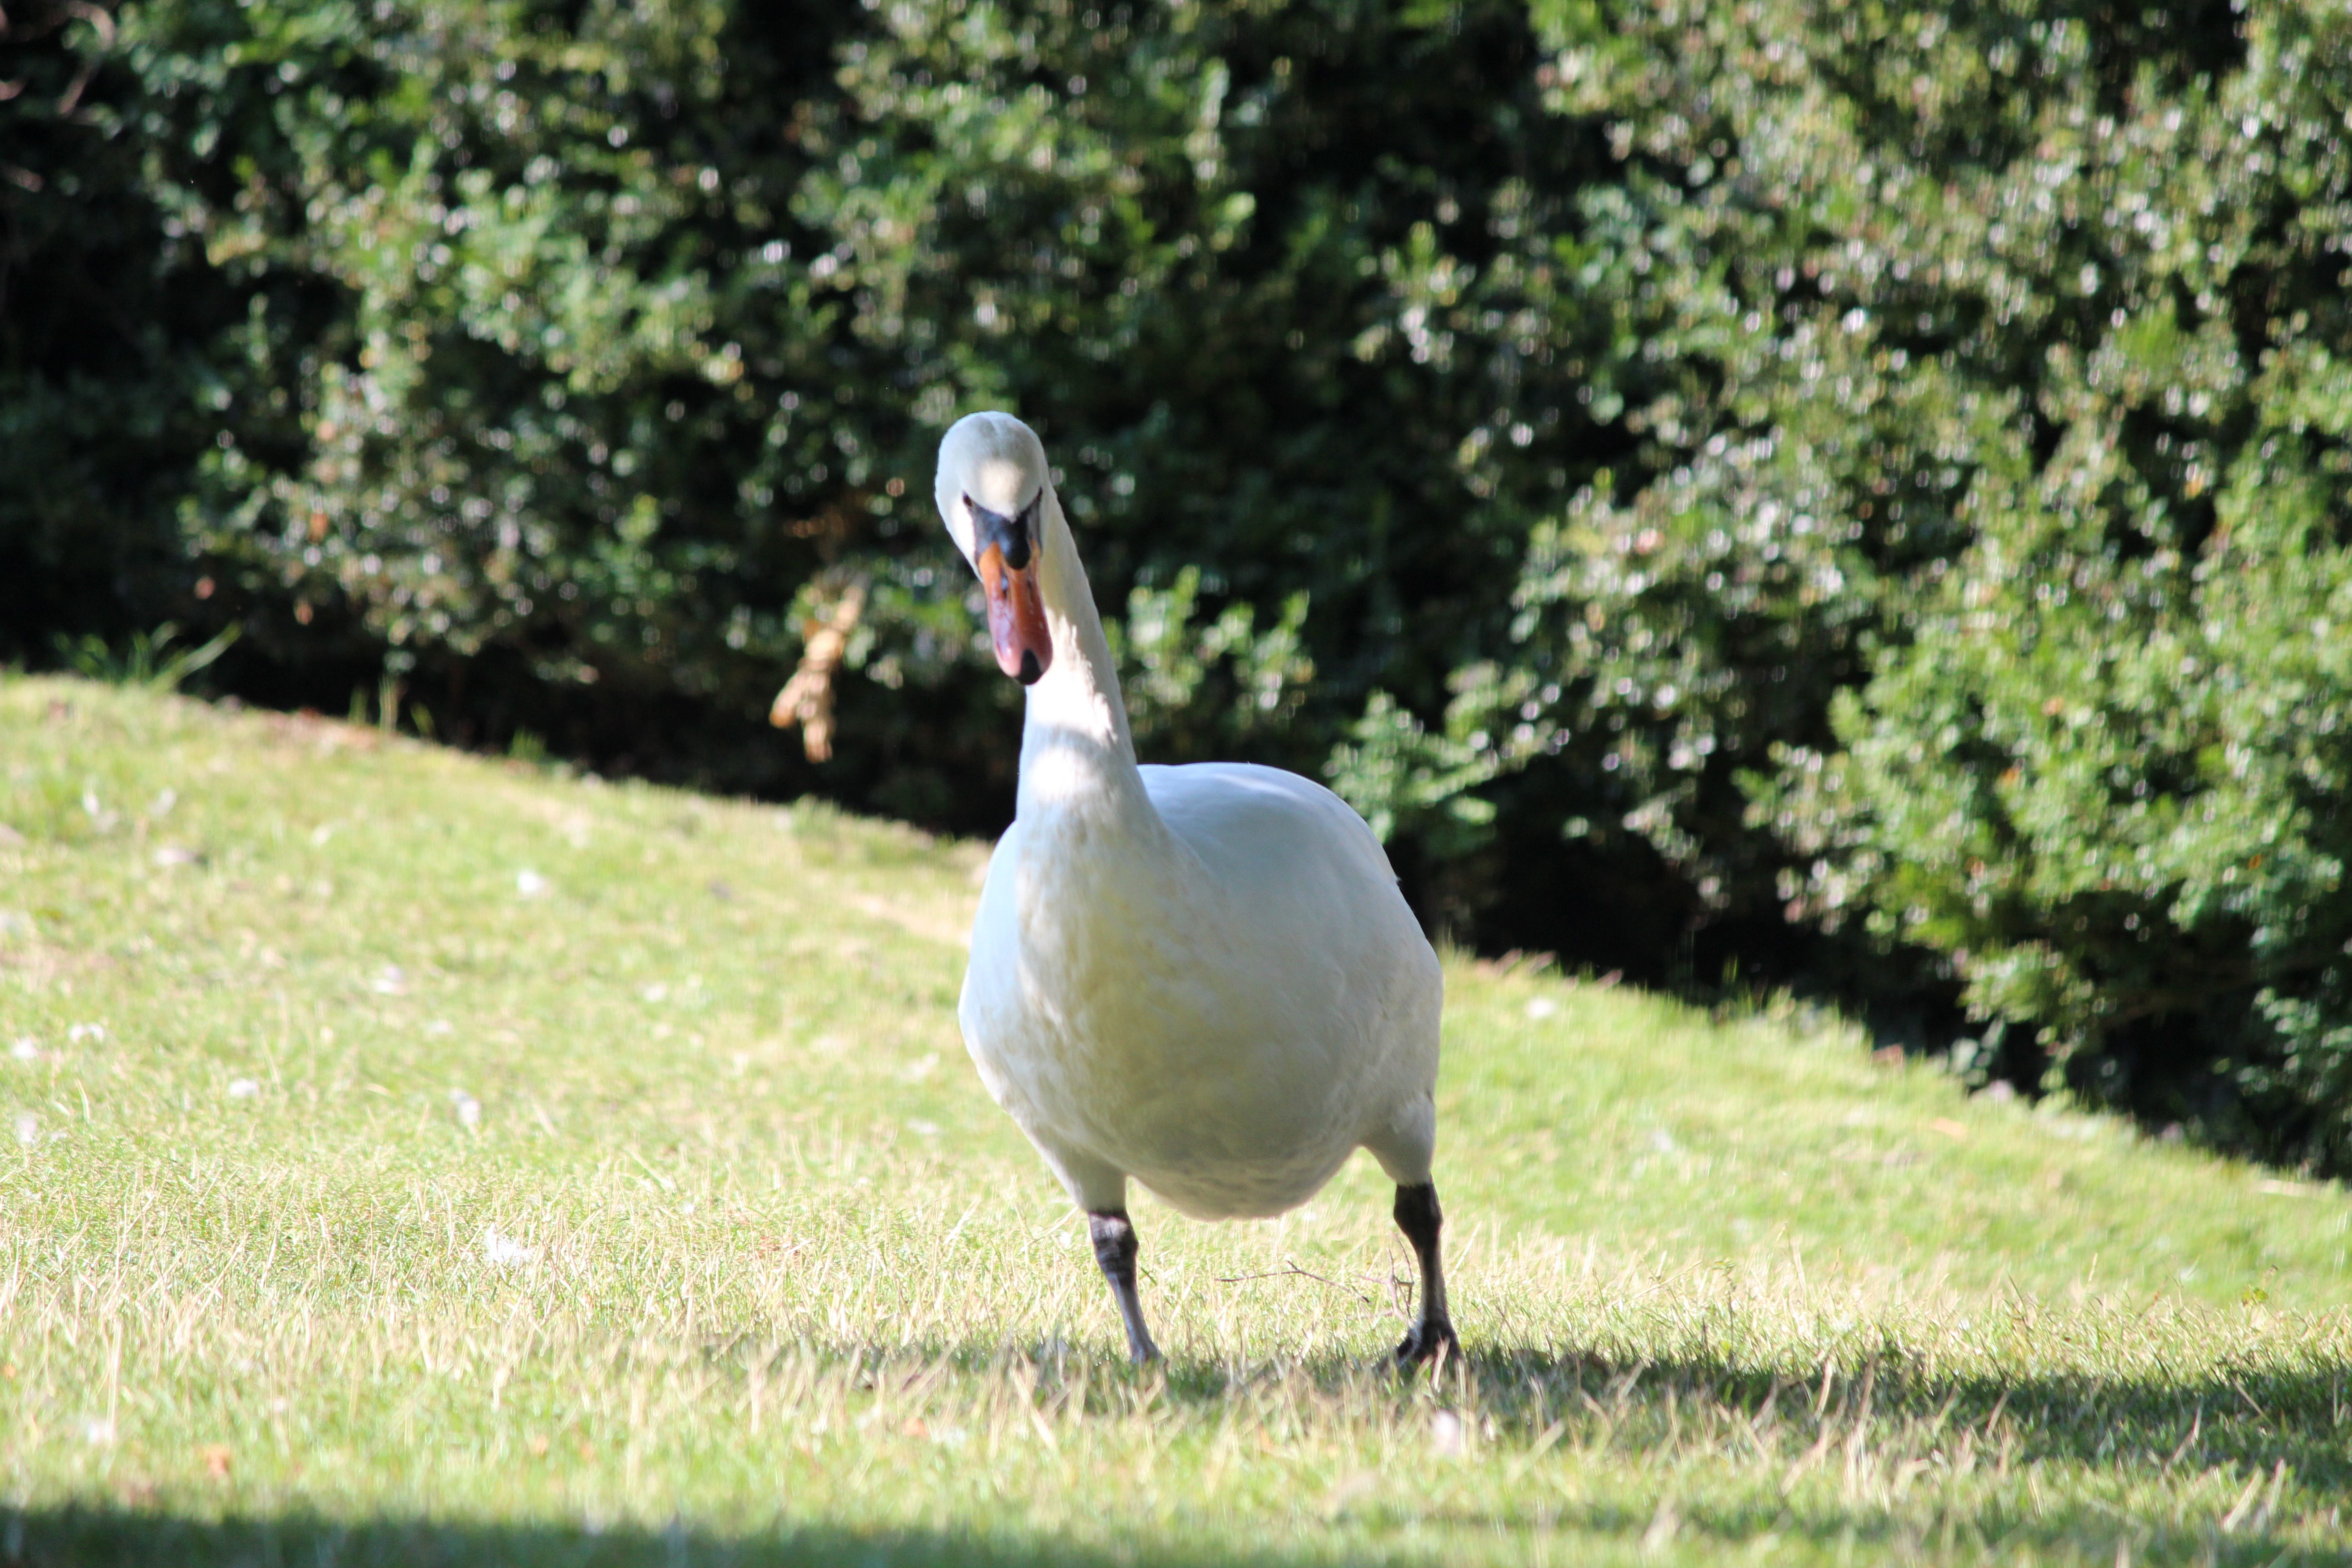
nature, bird, white, wildlife, beak, fowl, fauna, swan, stand, duck, goose, vertebrate, waterfowl, water bird, ducks geese and swans